Mithras of Fiano Romano

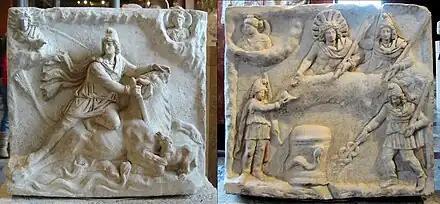
The Mithras of Fiano Romano at the Louvre in Paris

The Mithras of Fiano Romano (Italian: "Mitra di Fiano Romano") is a bas-relief dated between the 2nd and 3rd century AD depicting typical scenes of the cult of Mithras and now preserved at the Louvre in Paris.